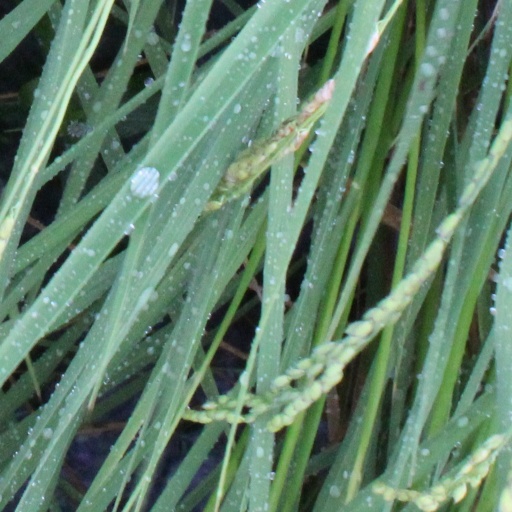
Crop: rice